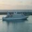
Label: ship